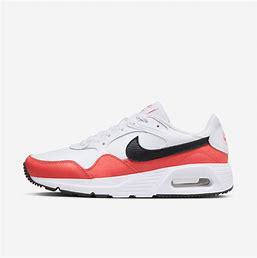
Brand: Nike
Model: Air Max SC